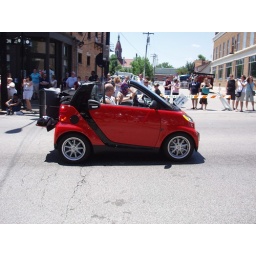
in keeping with the smart car collection. license plate reads: SO SMART